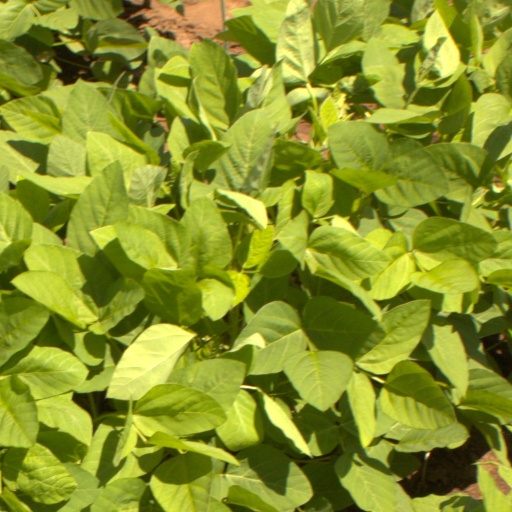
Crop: soybean